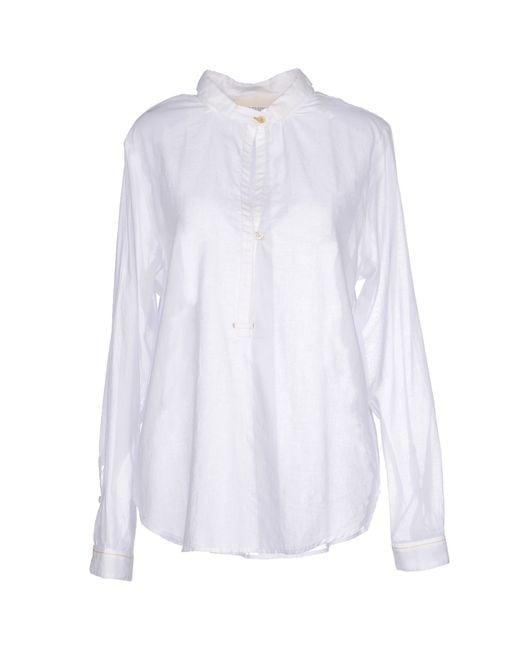
Weißes langärmeliges Damenhemd für die Arbeit.